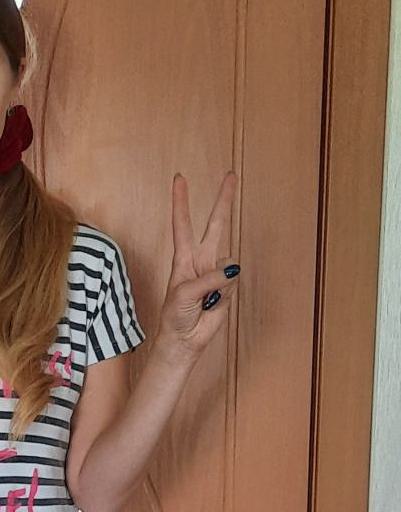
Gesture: peace